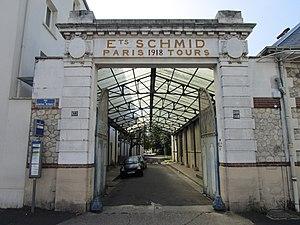
Le portail d'entrée des anciens établissements Schmid, dans le quartier Giraudeau à Tours
Le quartier Giraudeau, parfois appelé quartier Général-Renault ou Giraudeau-Maryse-Bastié, voire plus simplement Giraudeau-Bastié, est un quartier français de la ville de Tours. Situé à l'ouest de la commune, c'est un quartier populaire qui compte près de 4 500 habitants en 2009. Longtemps un terrain en friche, le quartier est industrialisé au début du XXᵉ siècle avant d'être surtout urbanisé après la Seconde Guerre mondiale. Il est limité par le Cher au sud, la commune de La Riche à l'ouest, le rue du Plat d’Étain au nord et enfin la rue Giraudeau à l'est, tel que défini par l'Insee dans son partage de la commune en 22 IRIS.